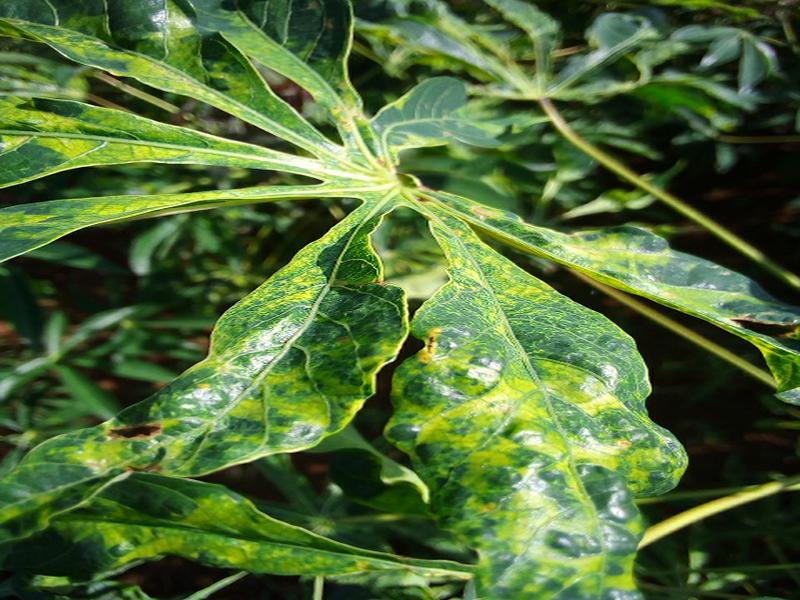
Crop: cassava
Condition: mosaic_disease